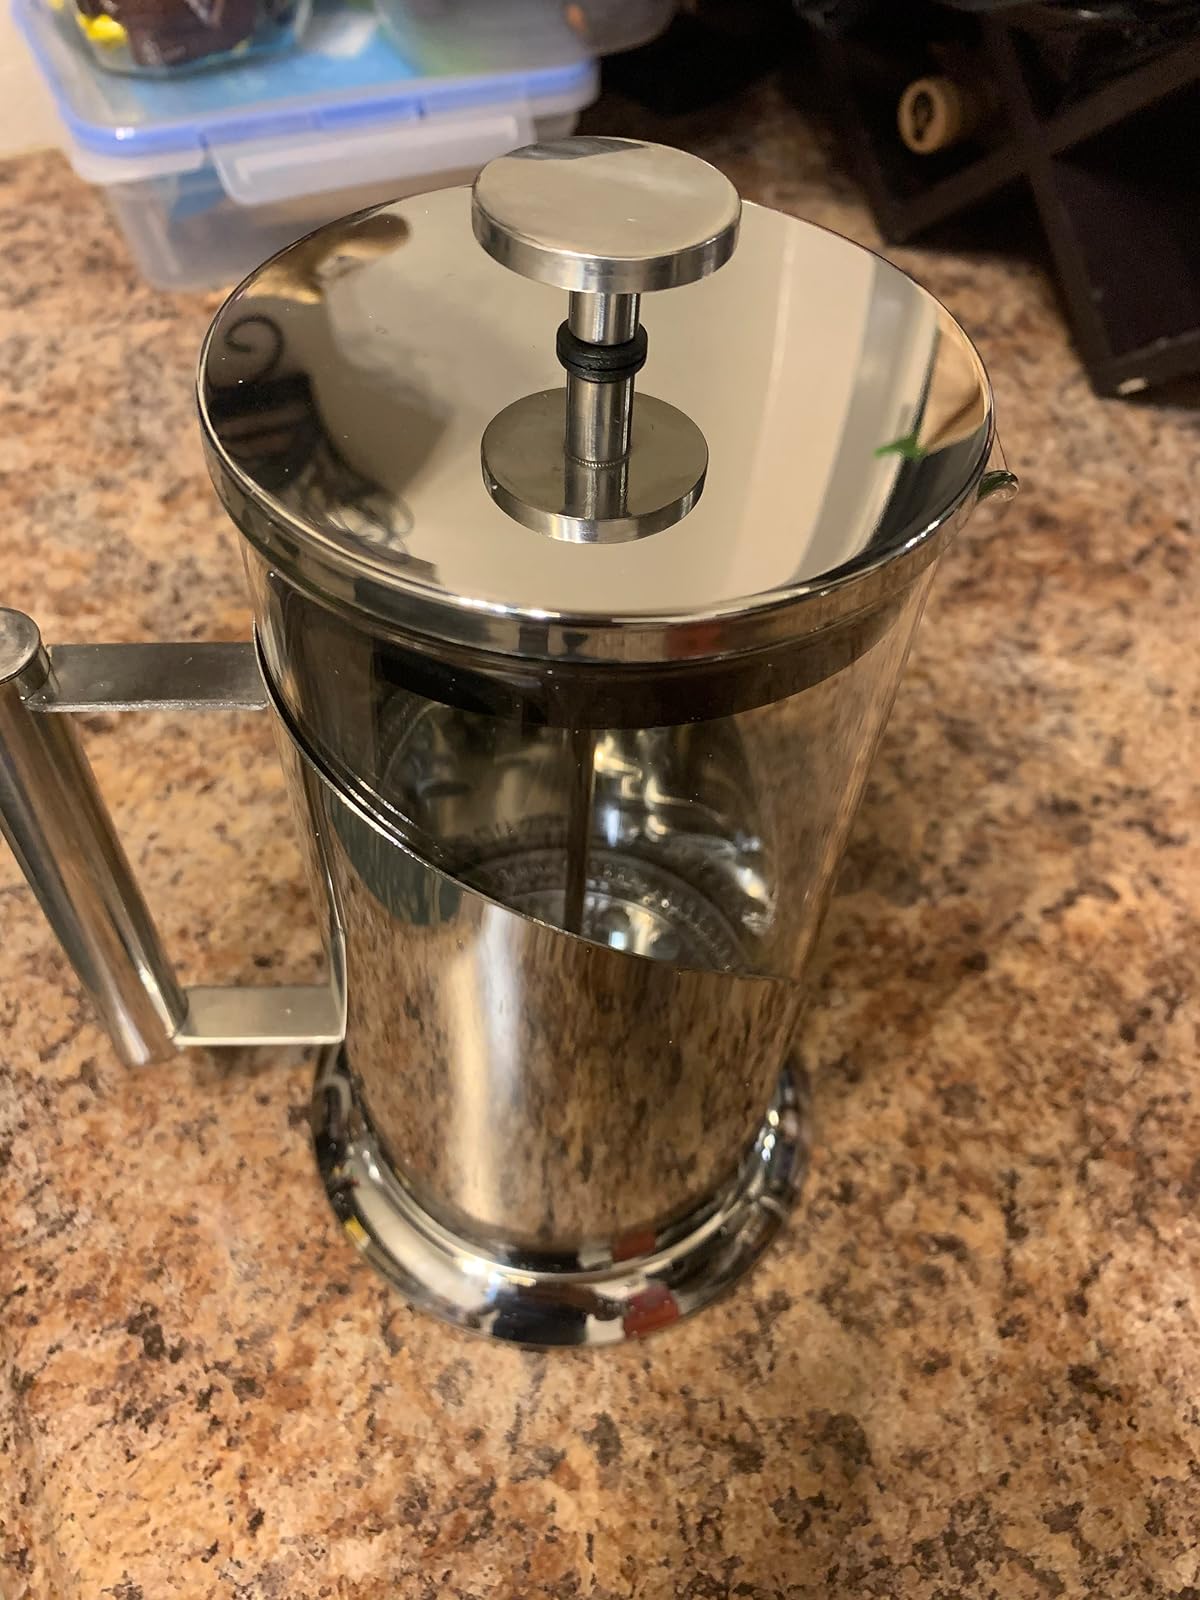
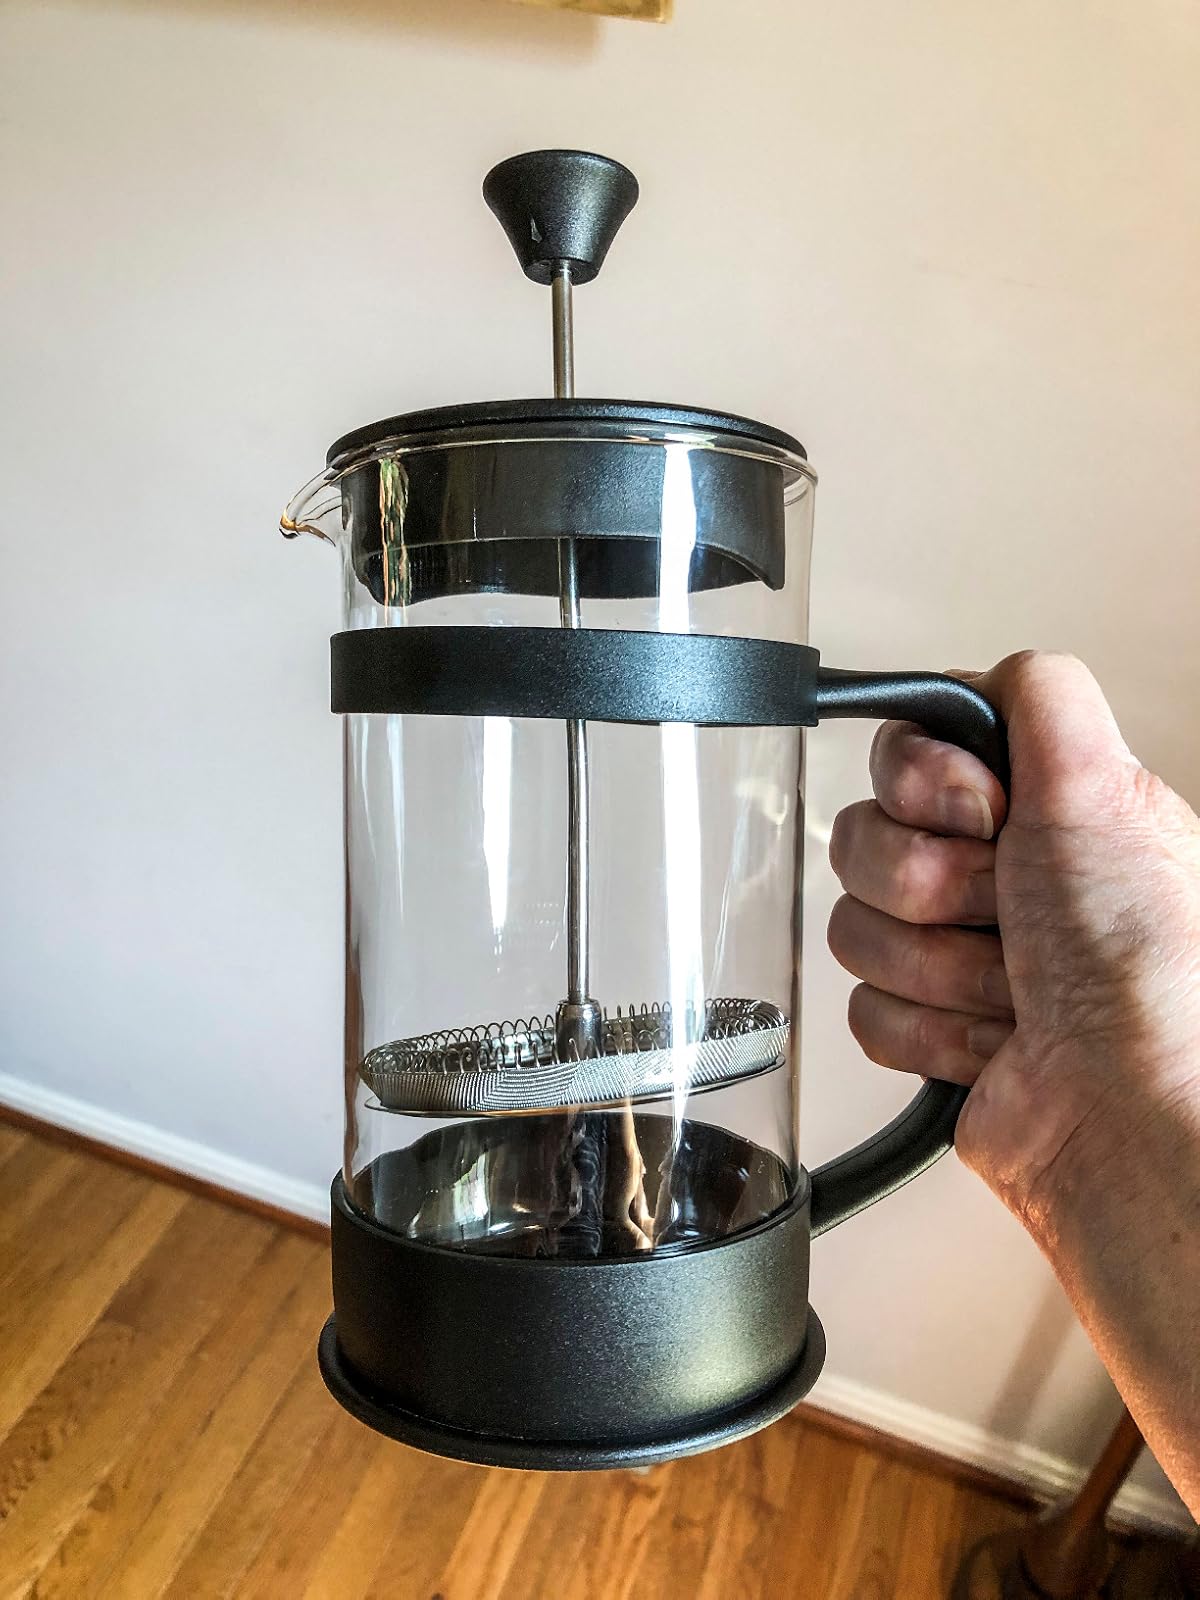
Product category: items_tea
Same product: no